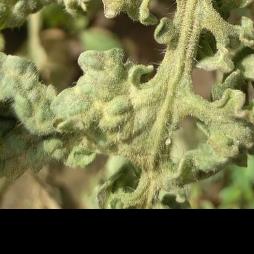
Crop: Tomato
Condition: virosis-d